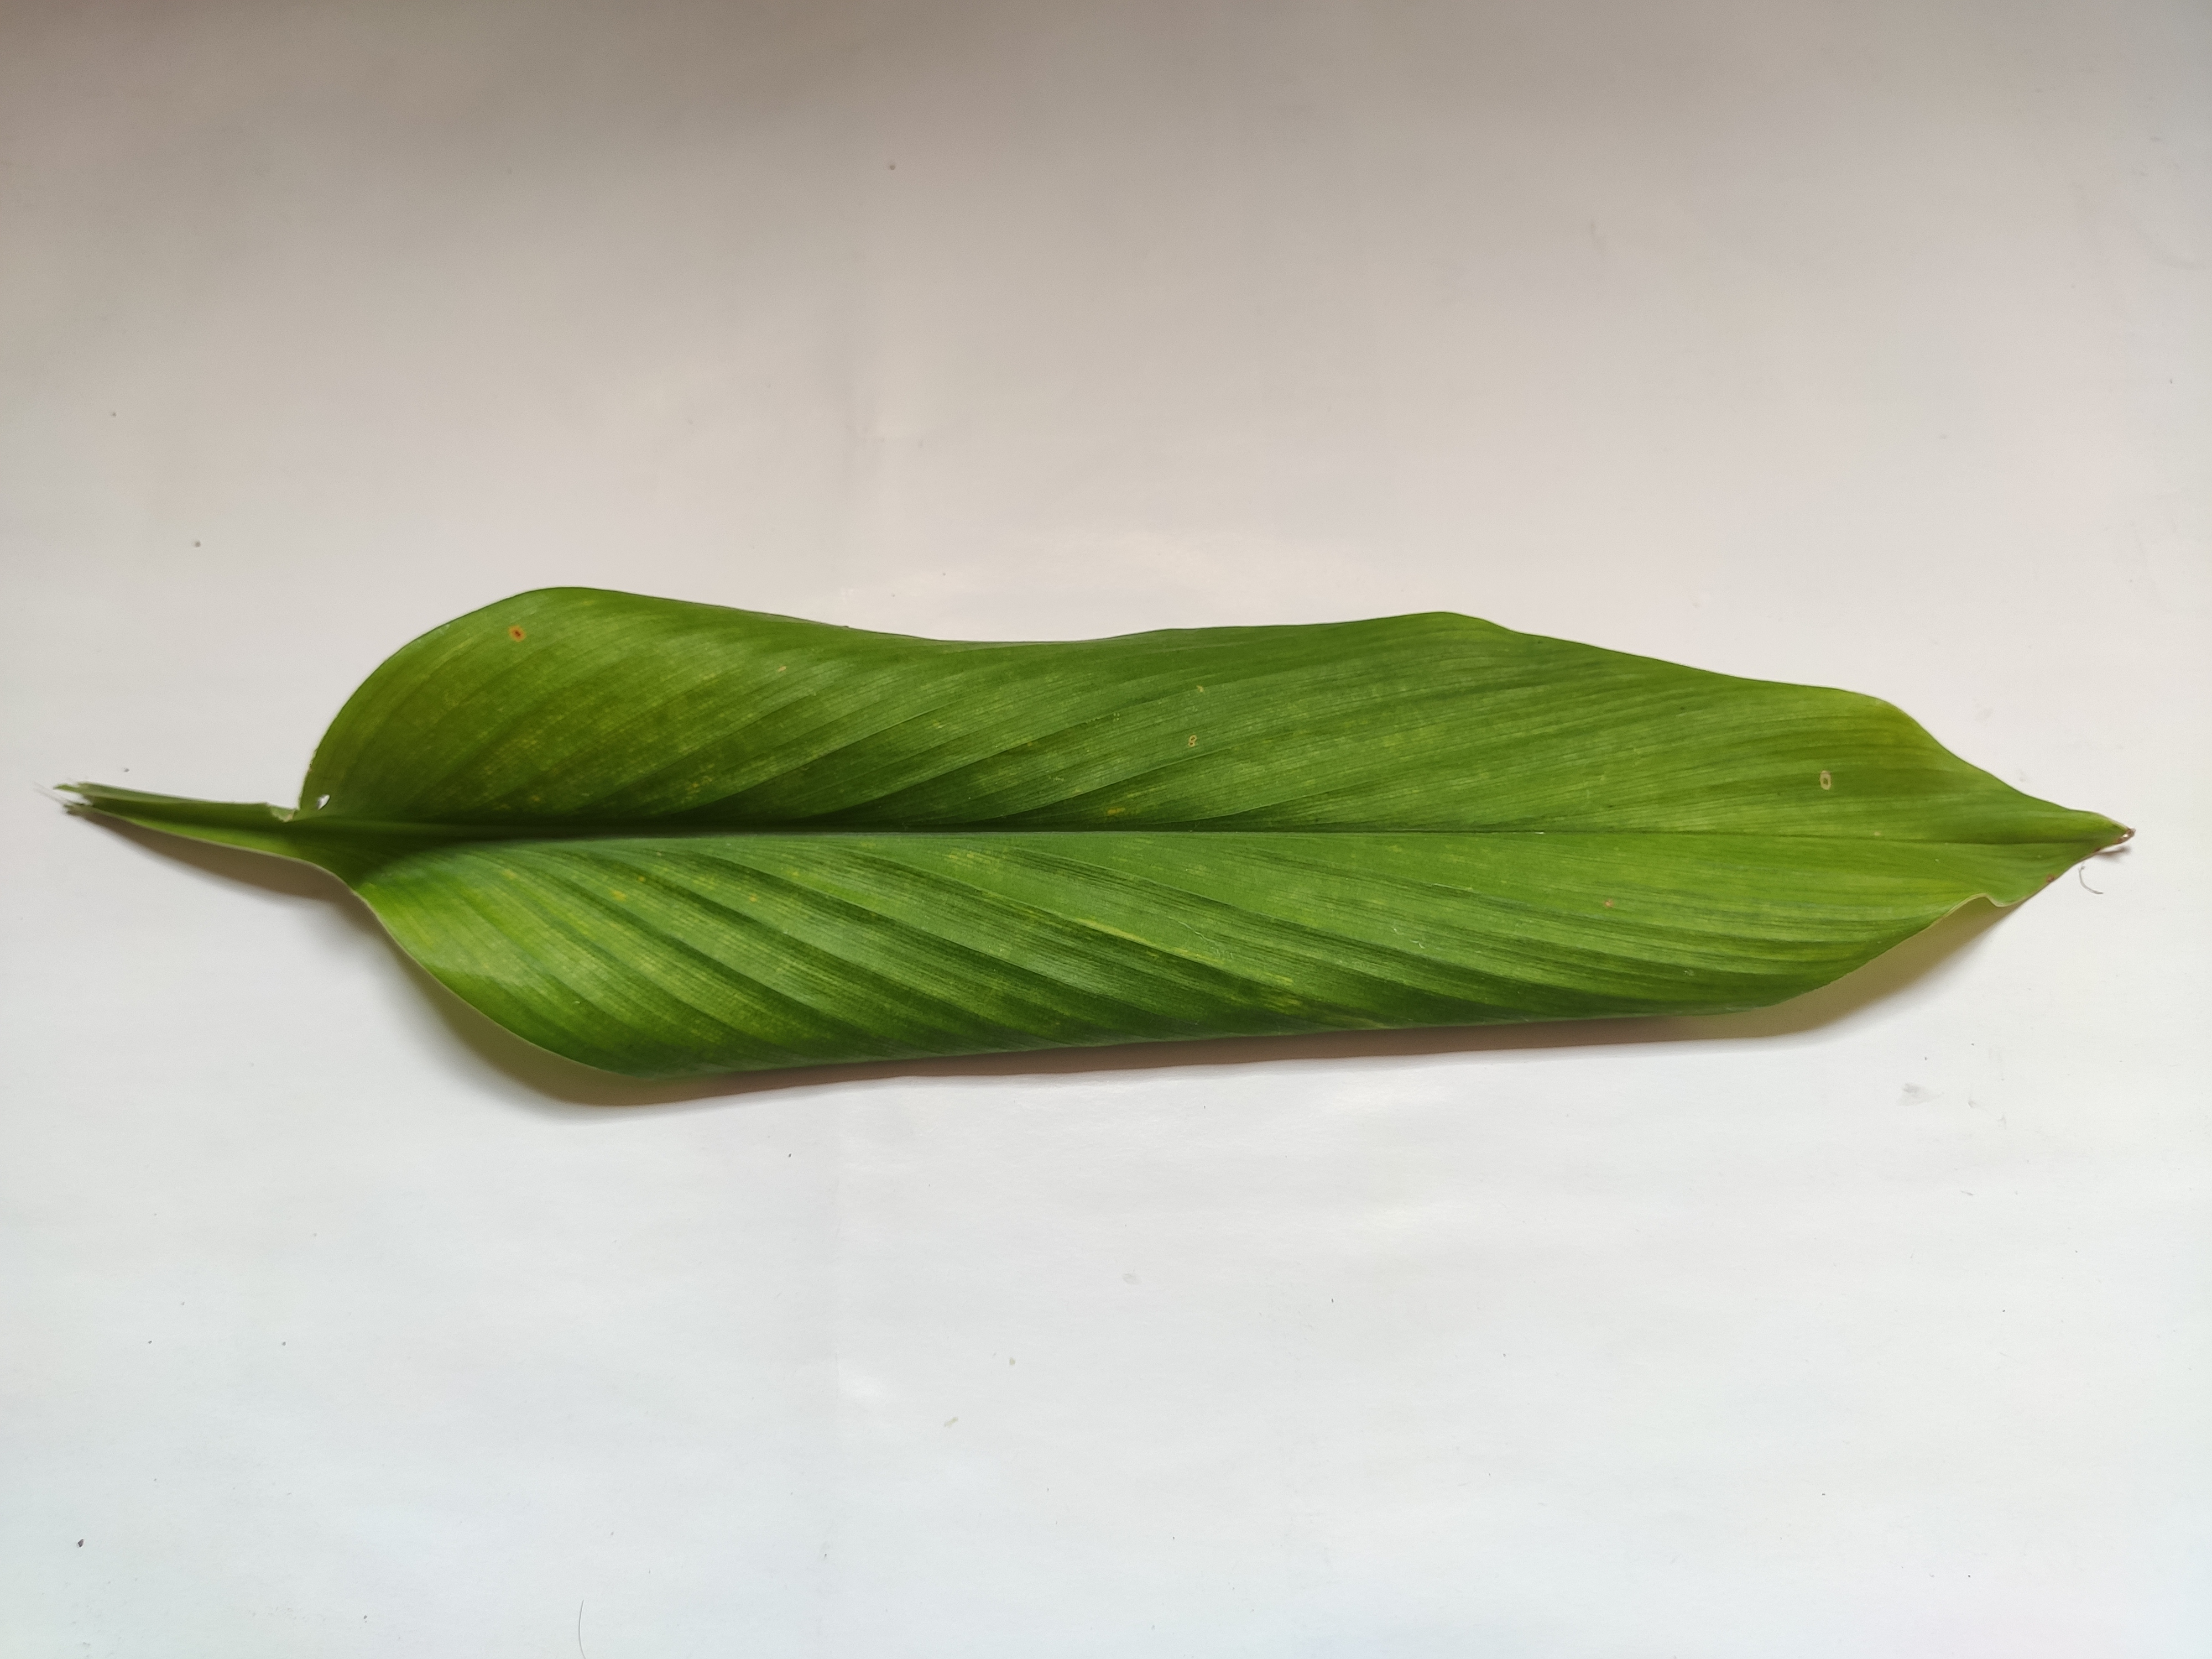
Label: Healthy_Leaf